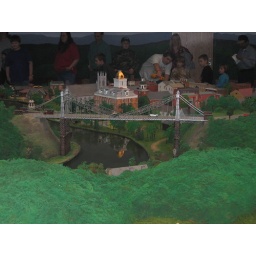
bridge over the mountain ridge